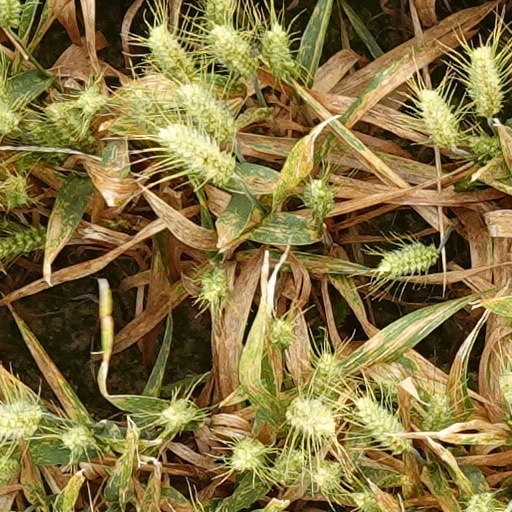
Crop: wheat